Rosetta (film)

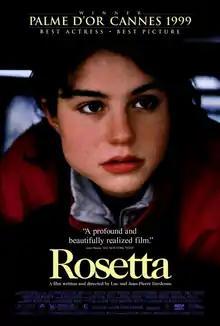
Theatrical release poster

Rosetta is a 1999 coming-of-age drama film written and directed by Luc and Jean-Pierre Dardenne. The film follows the story of a teenager (Émilie Dequenne), residing in a caravan park with her alcoholic mother. In her quest for survival and a better life, she tirelessly seeks employment in order to break free from her tumultuous living situation, hoping to leave behind the caravan and her dysfunctional mother for a more stable and secure life.